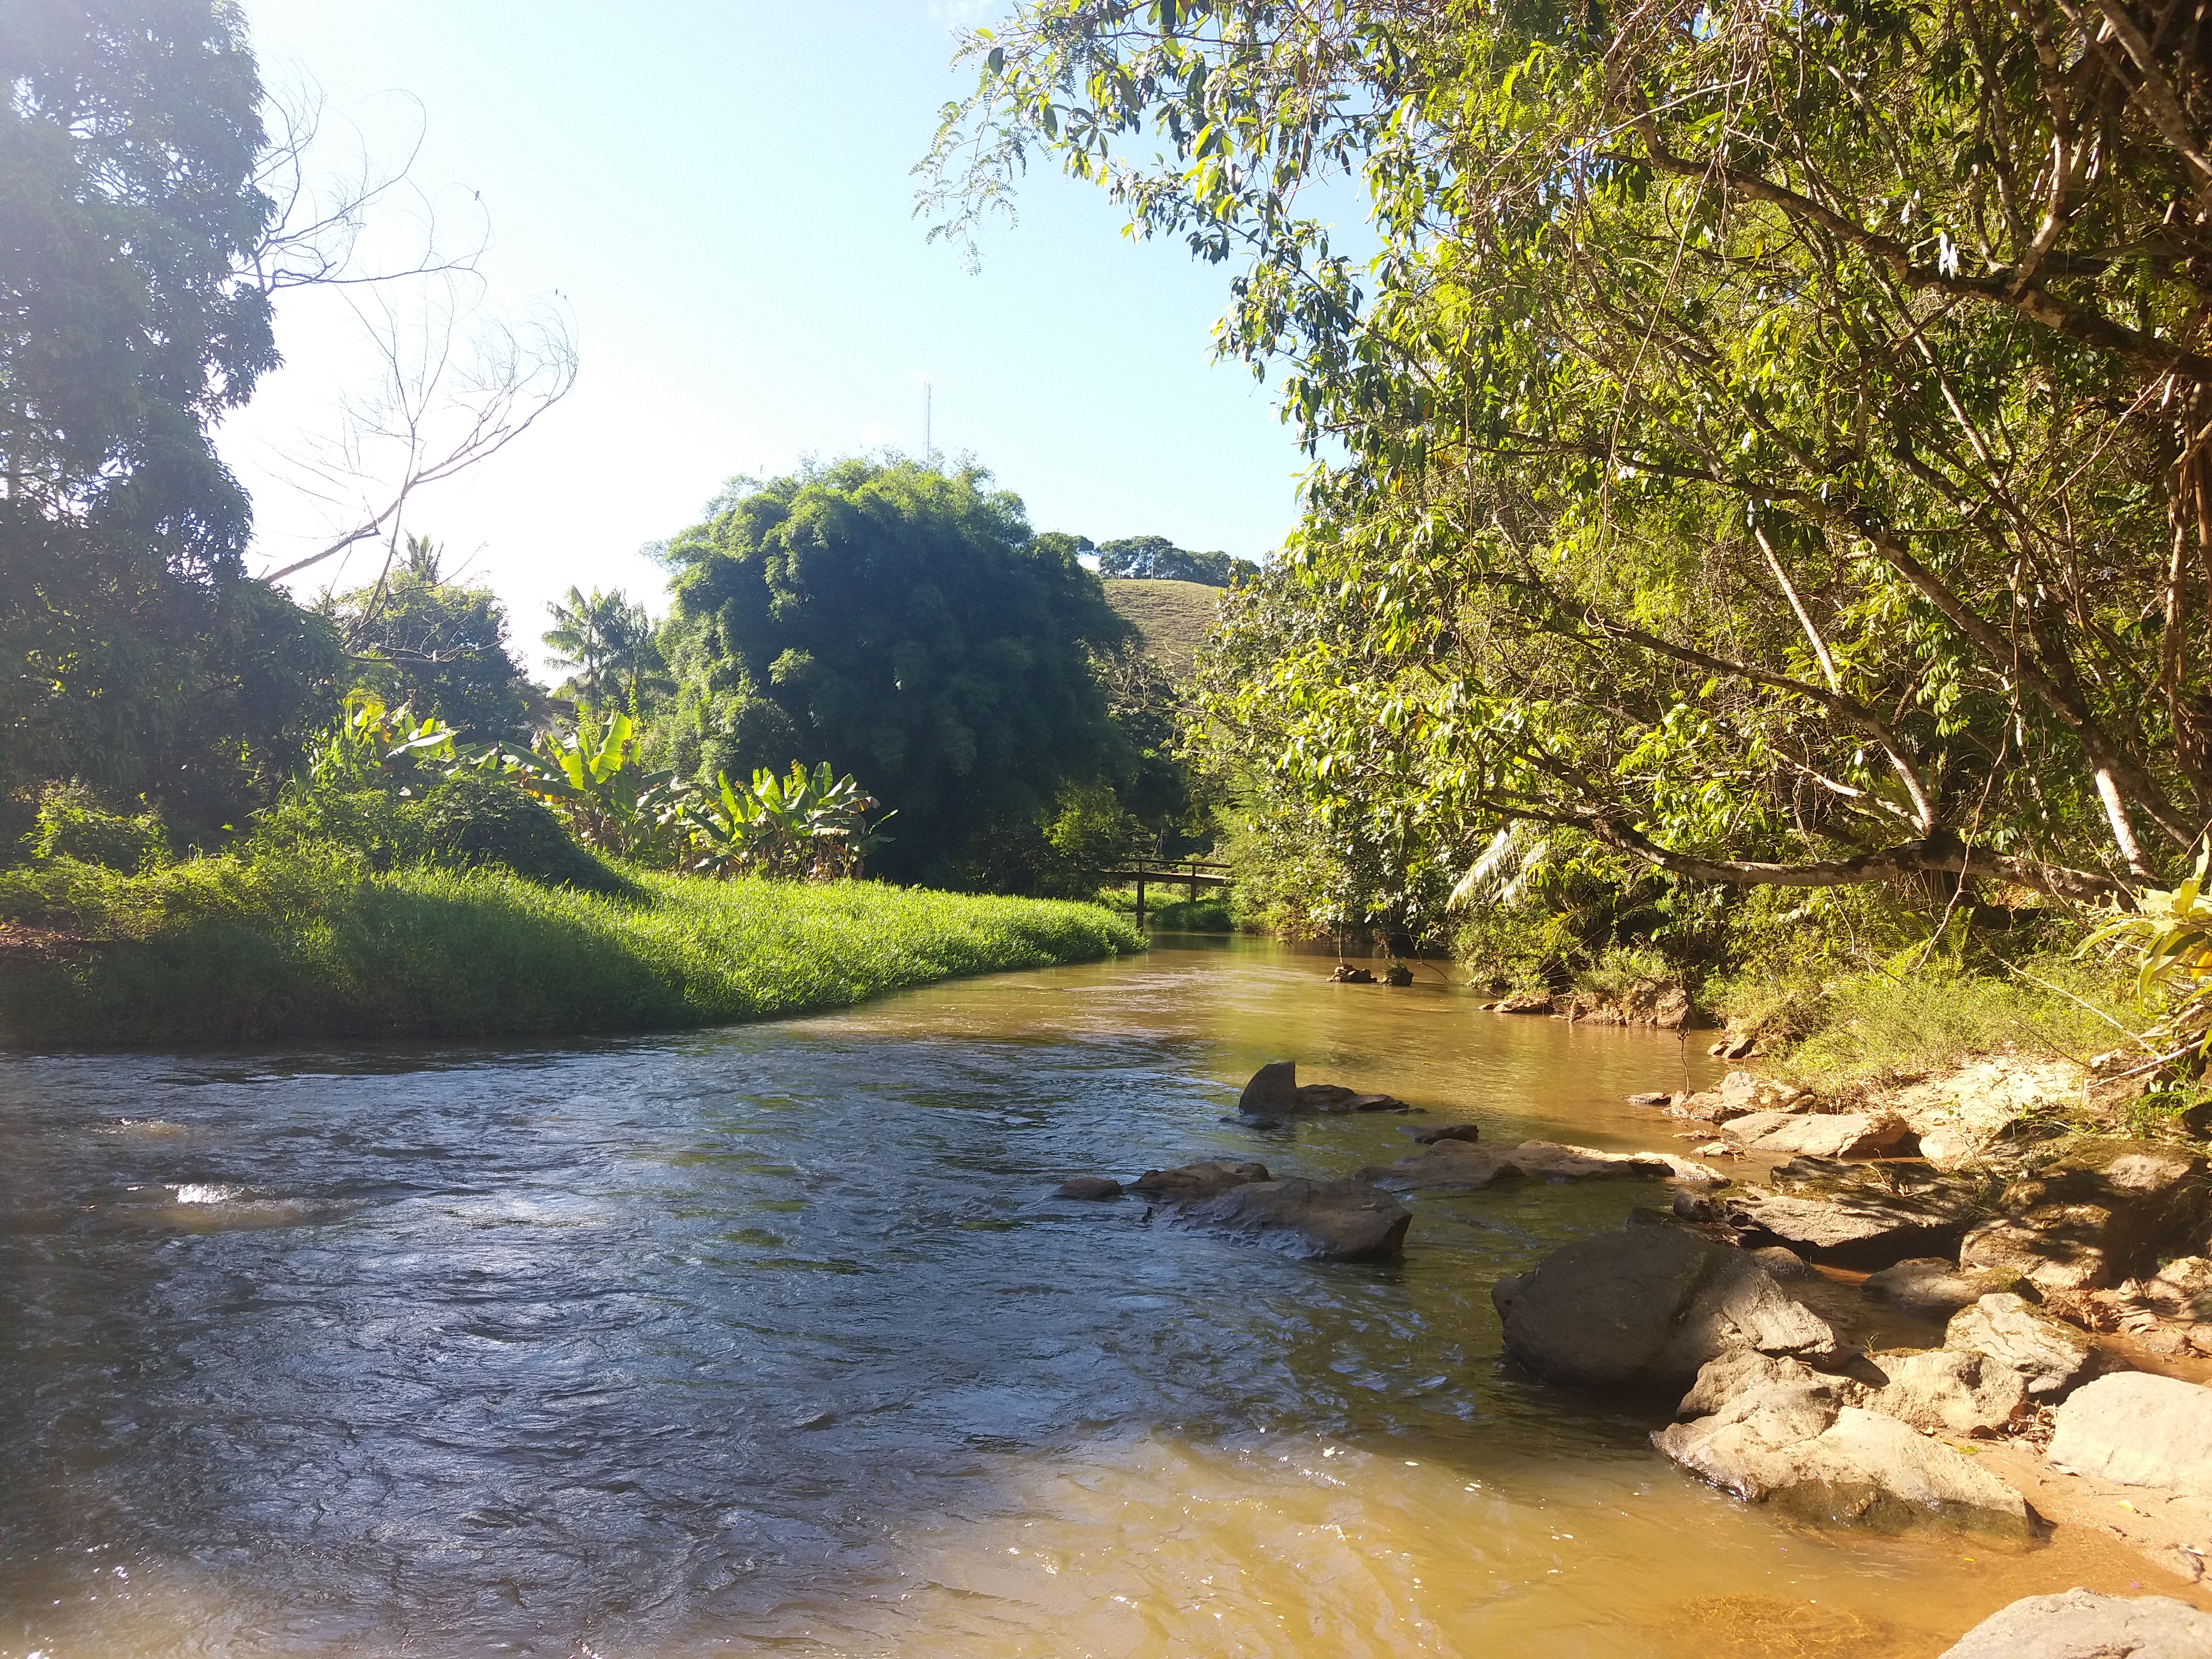
nature, body of water, water resources, river, water, natural landscape, watercourse, bank, stream, riparian zone, natural environment, sky, waterway, wilderness, tree, nature reserve, biome, creek, riparian forest, arroyo, tributary, jungle, fluvial landforms of streams, landscape, stream bed, sunlight, forest, rural area, mountain river, rock, mountain, plant, rapid, floodplain, rainforest, state park, tourism, channel, national park, vacation, lake